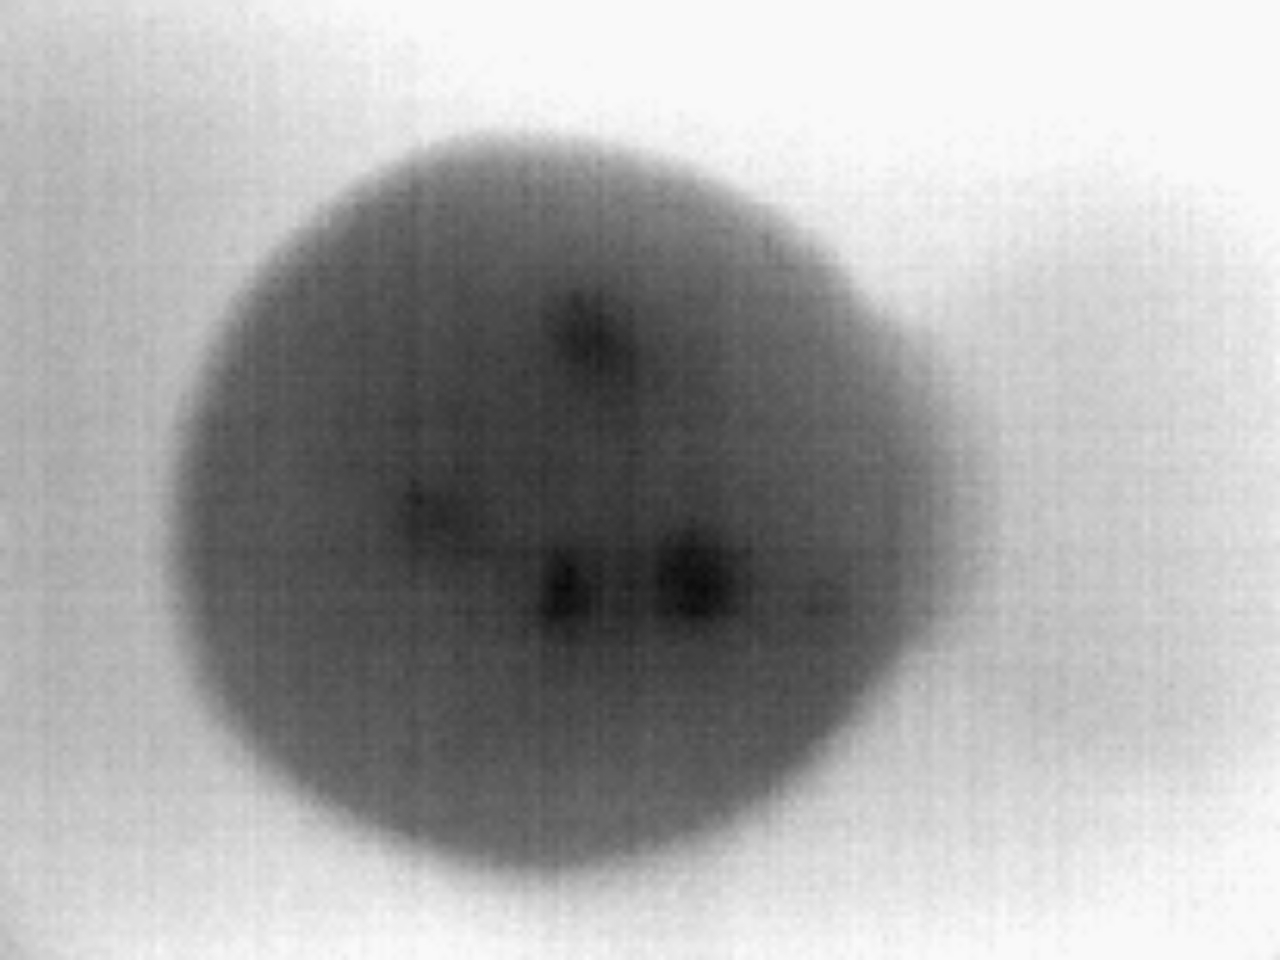
Label: Minor Defect